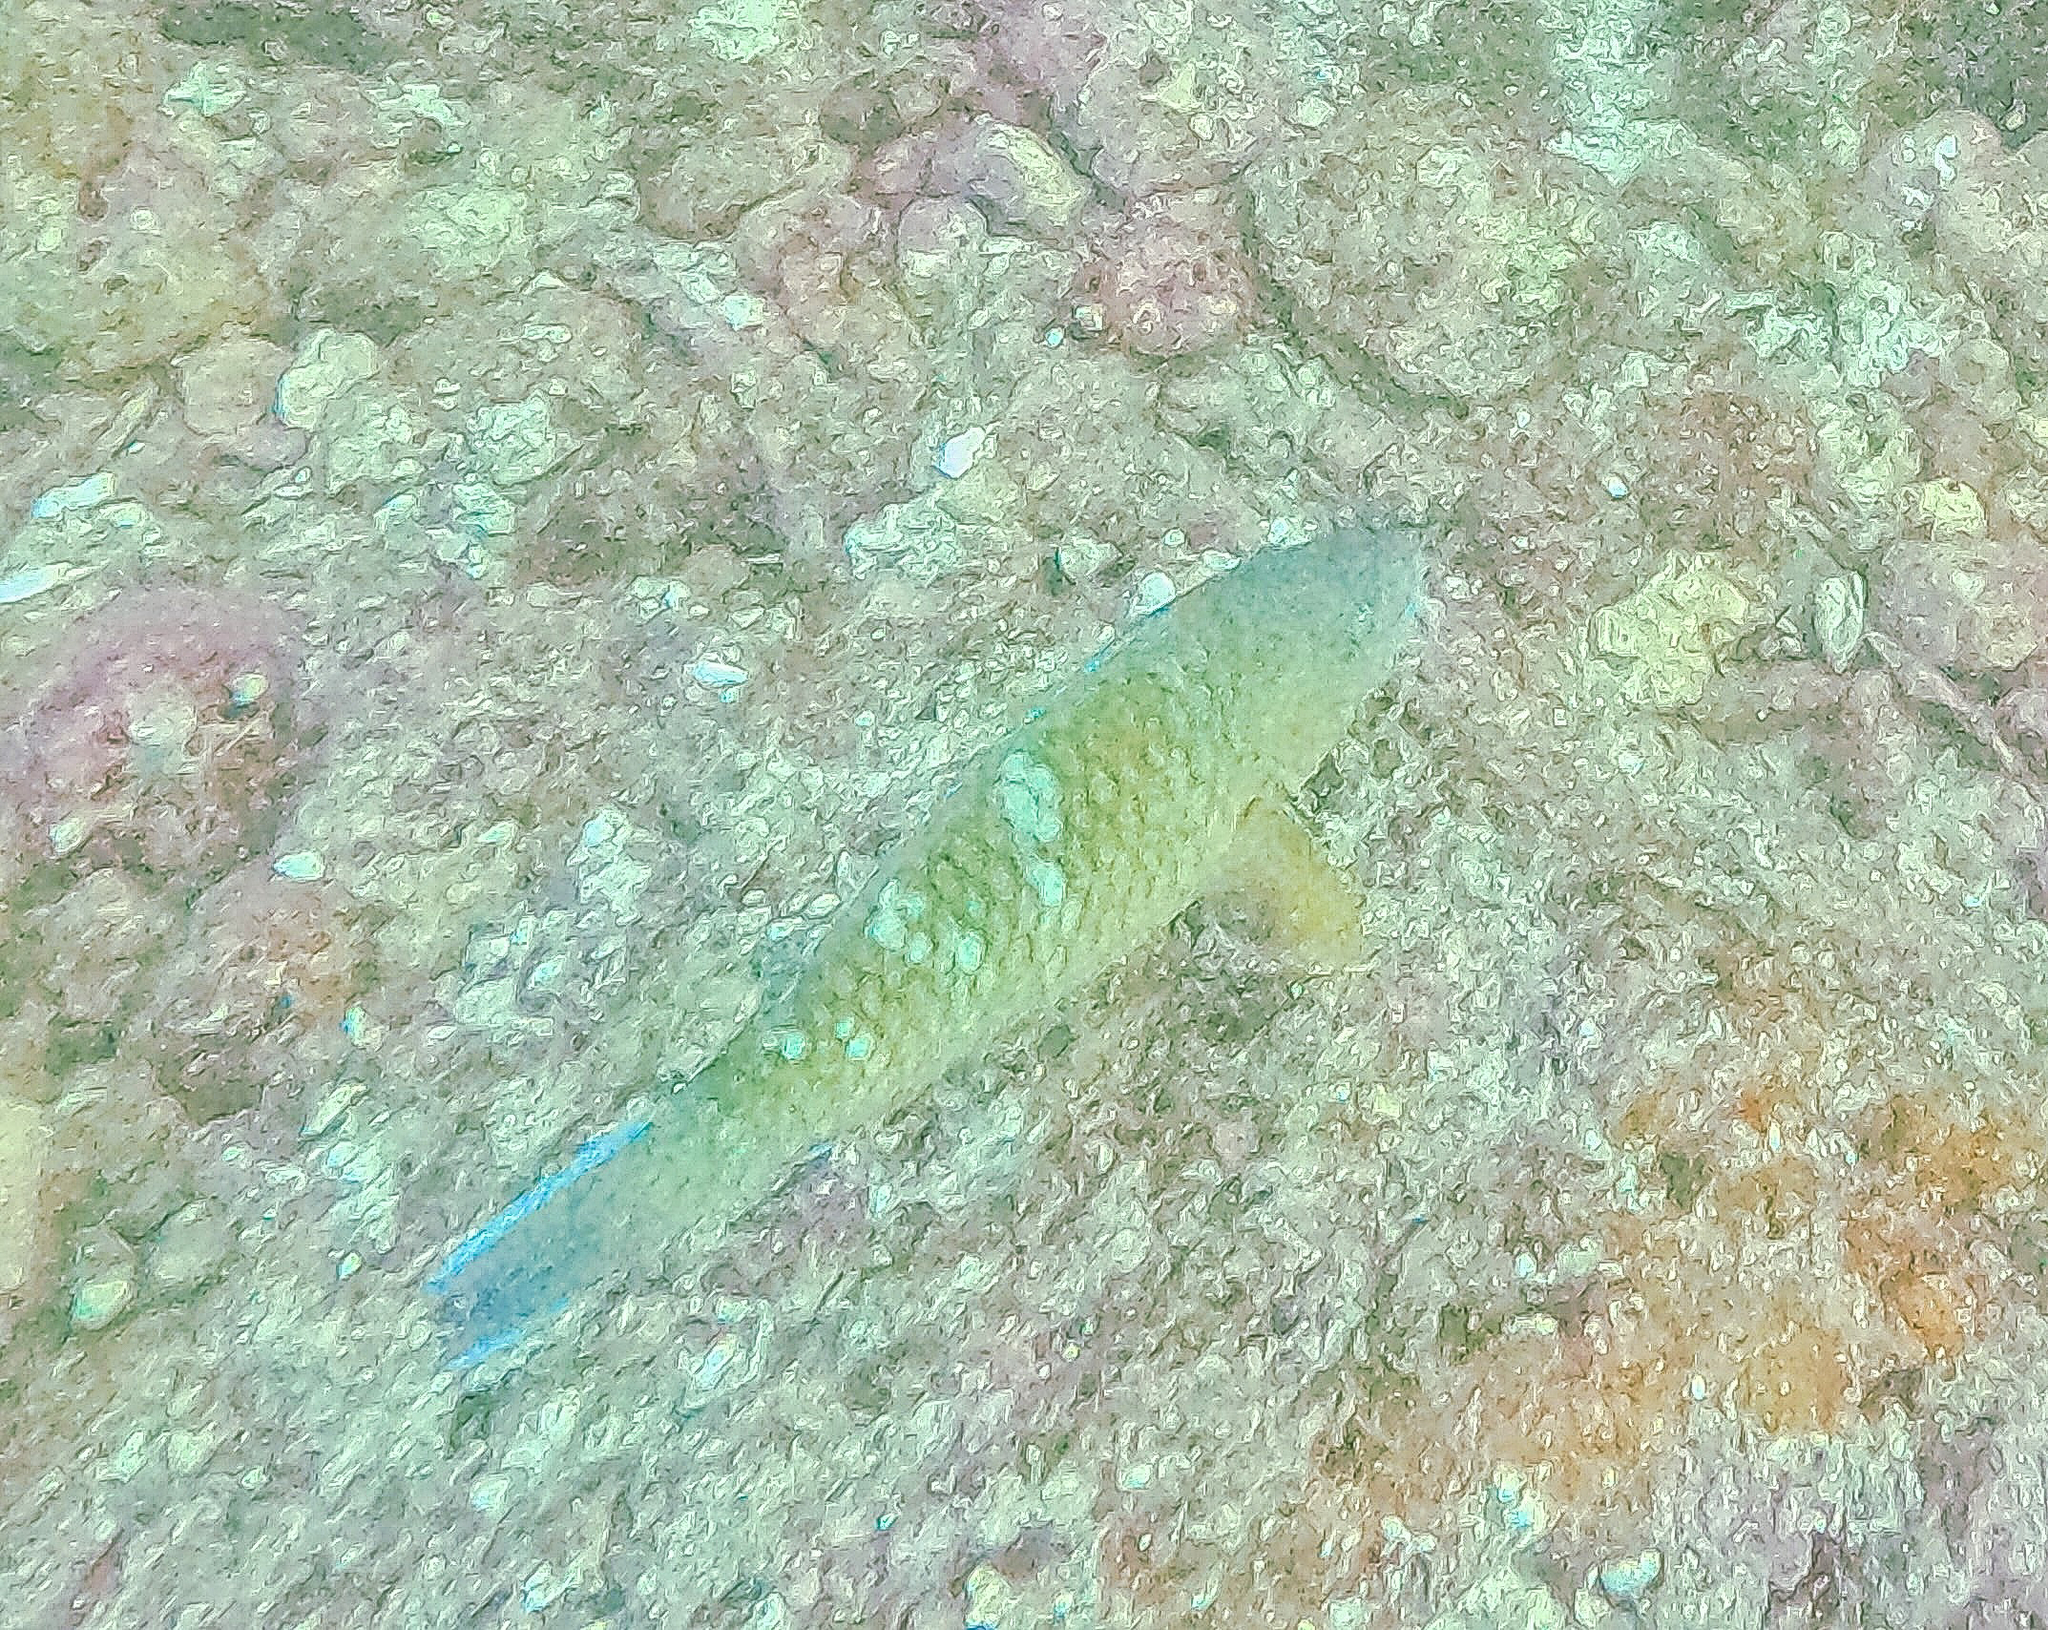
Scarus ghobban (Blue-barred Parrotfish)